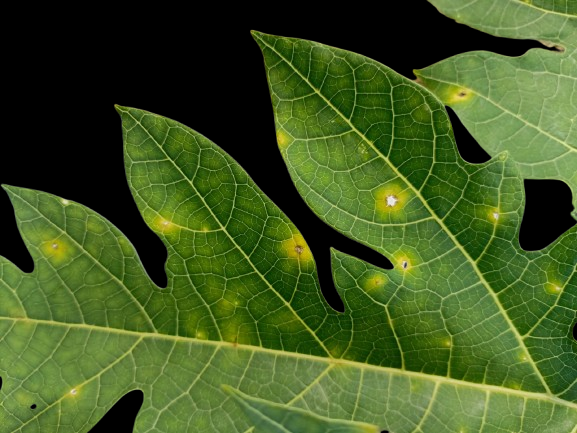
Crop: Papaya
Label: Pathogen_symptoms